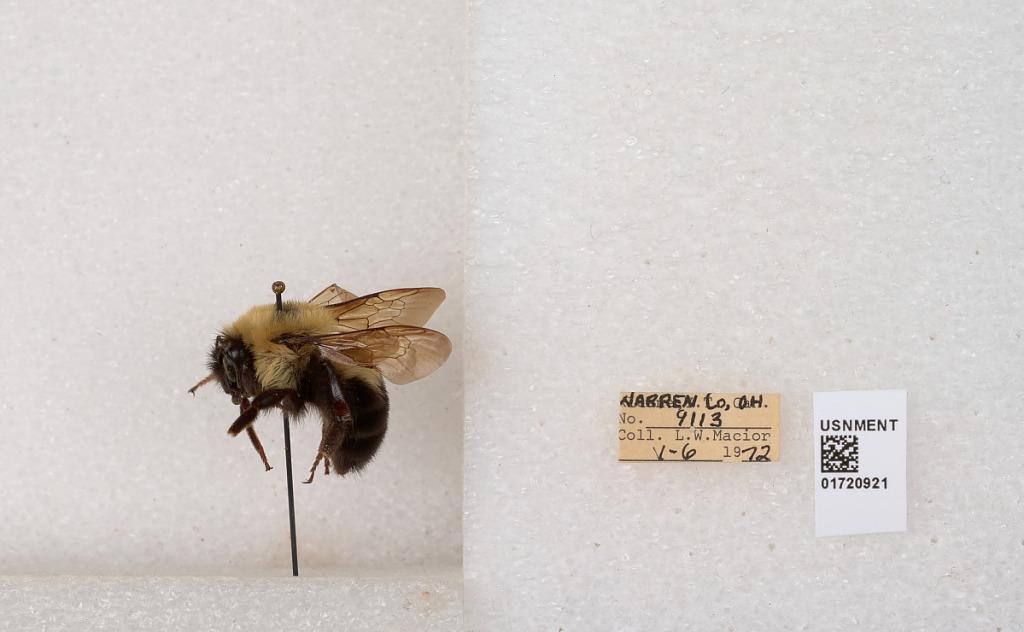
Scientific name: Bombus bimaculatus Cresson
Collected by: L. Macior
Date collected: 1972-5-6
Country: United States
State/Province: Ohio
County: Warren
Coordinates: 39.4276, -84.1668